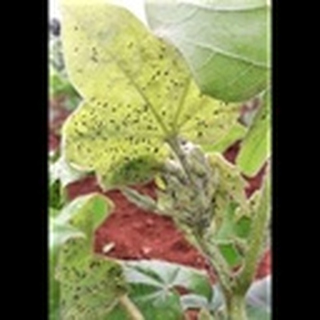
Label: cotton_aphids